Eynesbury, Cambridgeshire

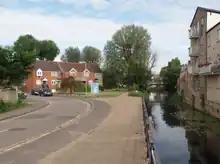
Navigation Wharf, Eynesbury

In the early 1960s serious proposals were put forward to reorganise the areas controlled by local government in the area. As it seemed likely that Huntingdonshire would be disbanded, it was repeatedly said by some that St Neots and Eynesbury would prefer to join Bedfordshire rather than Cambridgeshire, as the town had limited affinity with the fen towns. A counterargument was that Bedfordshire had done little to improve Eaton Socon, whereas Huntingdon had done much to improve St Neots.